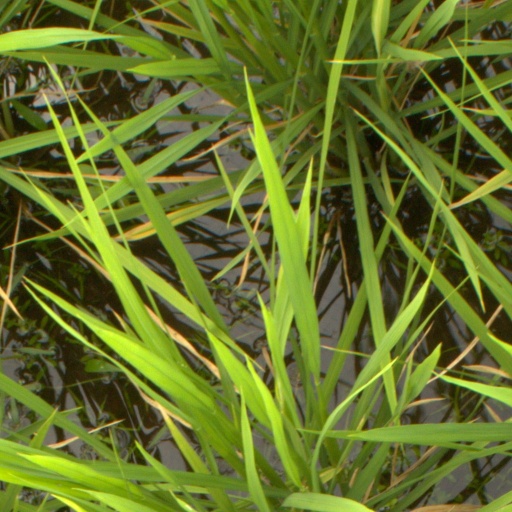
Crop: rice